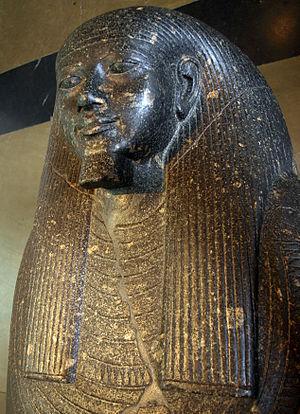
Mérymès a occupé la charge de vice-roi de Nubie sous Amenhotep III. Une brique magique conservée au Musée du Louvre a été trouvée dans sa tombe à Gournet Mourraï.
Le tombeau thébain TT 383 est situé à Gournet Mourraï, une partie de la nécropole thébaine, sur la rive ouest du Nil, en face de Louxor. C'est le lieu de sépulture de l'ancien vice-roi égyptien fils royal de Koush nommé Mérymès, qui a vécu pendant la XVIIIᵉ dynastie et a servi sous Amenhotep III.